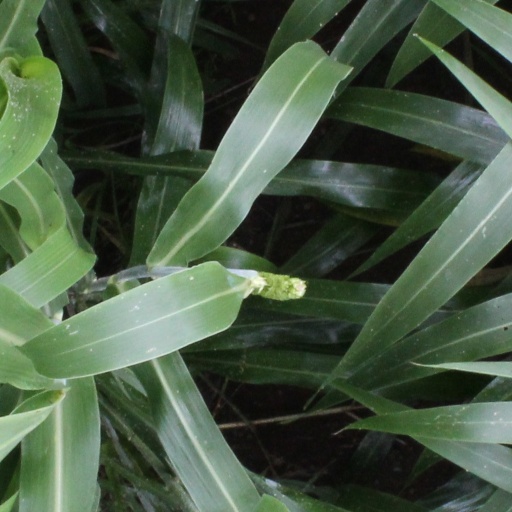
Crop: sorghum